Saint Peter

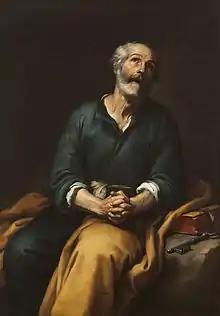
"Saint Peter in Tears" by Bartolomé Esteban Murillo (1617–1682)

Paul's First Epistle to the Corinthians contains a list of resurrection appearances of Jesus, the first of which is an appearance to Peter. Here, Paul apparently follows an early tradition that Peter was the first to see the risen Christ, which, however, did not seem to have survived to the time when the gospels were written.